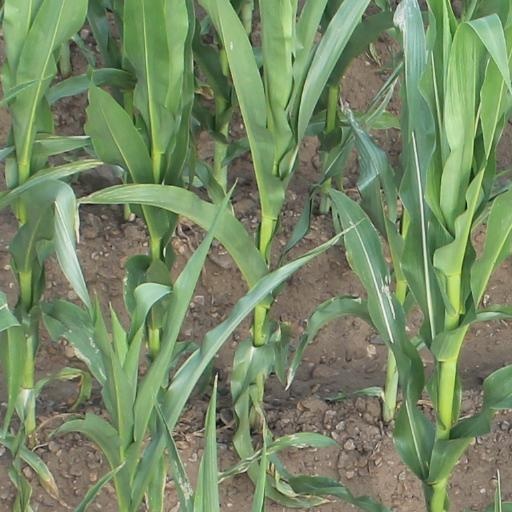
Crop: maize; corn